Dunedin

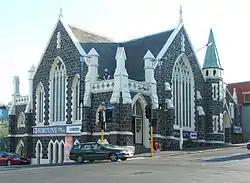
Fortune Theatre laid claim to being the world's southernmost professional theatre company

During the 1980s Dunedin's popular music scene blossomed, with many acts, such as The Chills, The Clean, The Verlaines and Straitjacket Fits, gaining national and international recognition. The term "The Dunedin sound" was coined to describe the 1960s-influenced, guitar-led music which flourished at the time. Bands and musicians are still playing and recording in many styles.